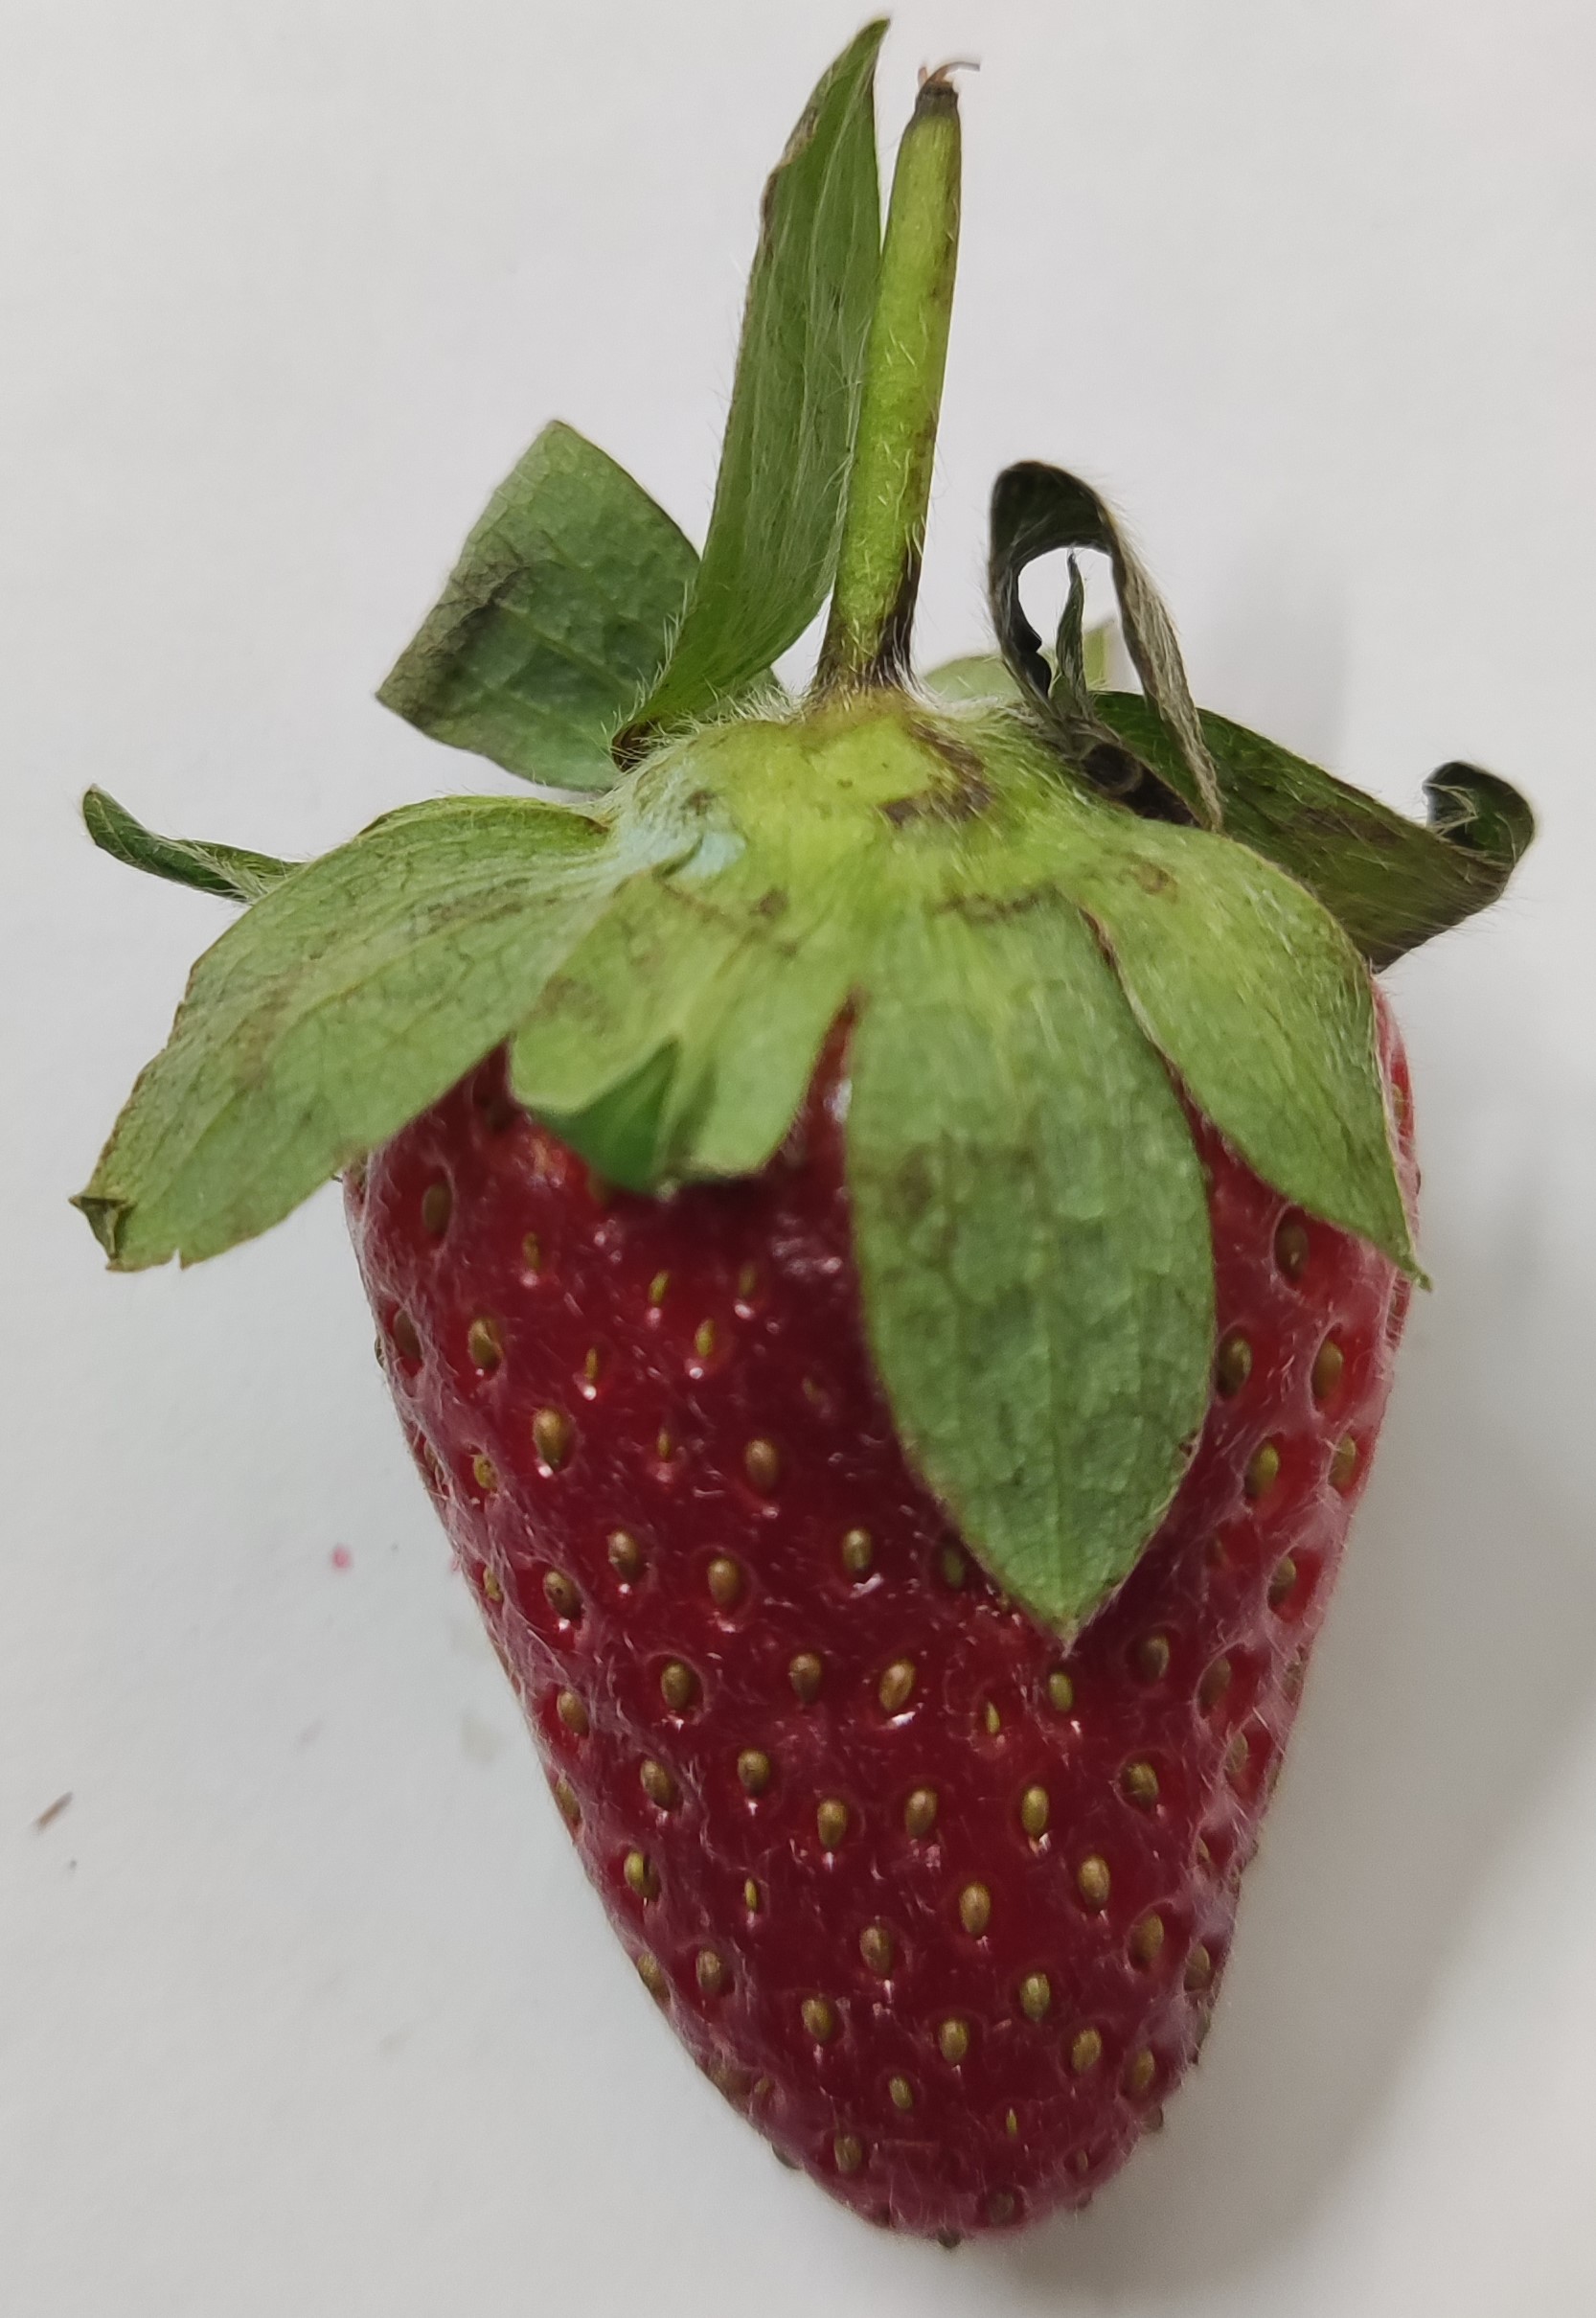
Fruit: strawberry
Condition: fresh